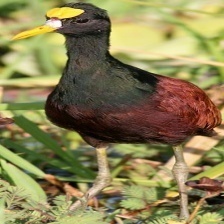
Species: NORTHERN JACANA
Scientific name: JACANA SPINOSA